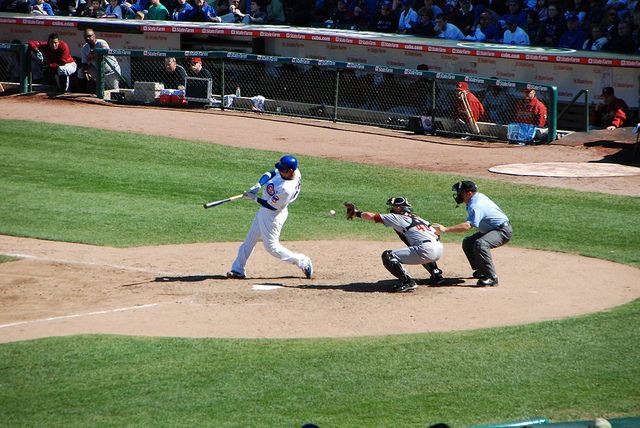
cầu thủ đánh bóng vừa đánh hụt quả bóng chày